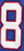
Number: 8